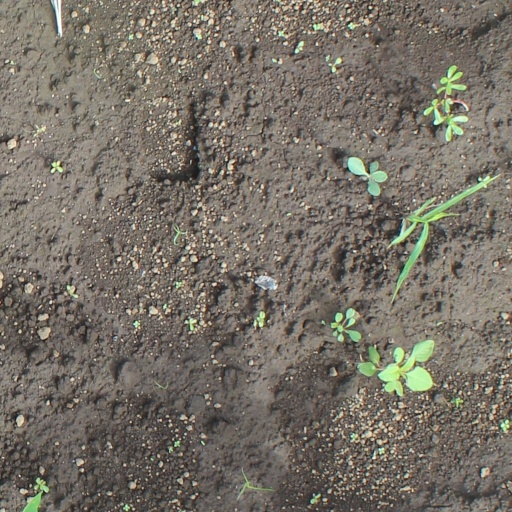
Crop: soybean